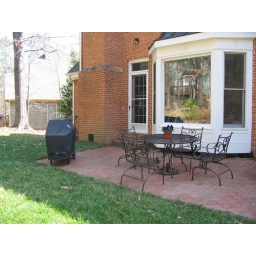
Back of house and bay window in kitchen